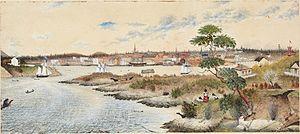
Victoria (Colombie Britannique), 1864. Par Edward M. Richardson (1839-1874).